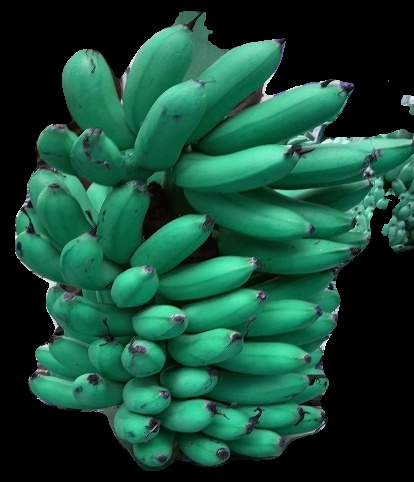
Variety: rasbale
Grade: grade1